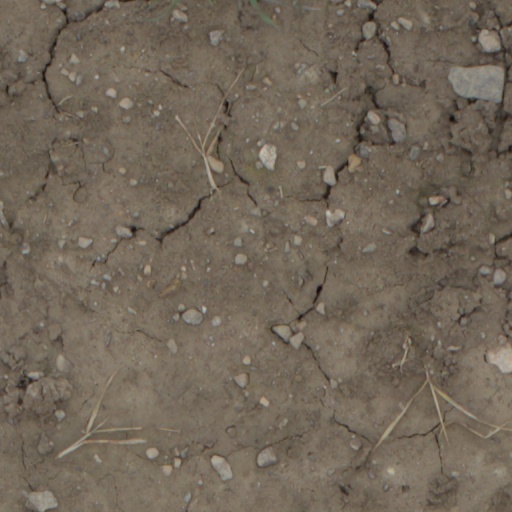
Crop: wheat